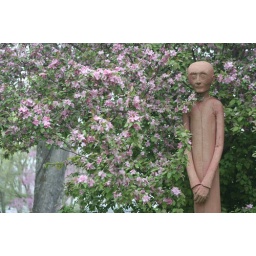
Statue made by my brother-in-law sitting in front of a colorful purple bush.